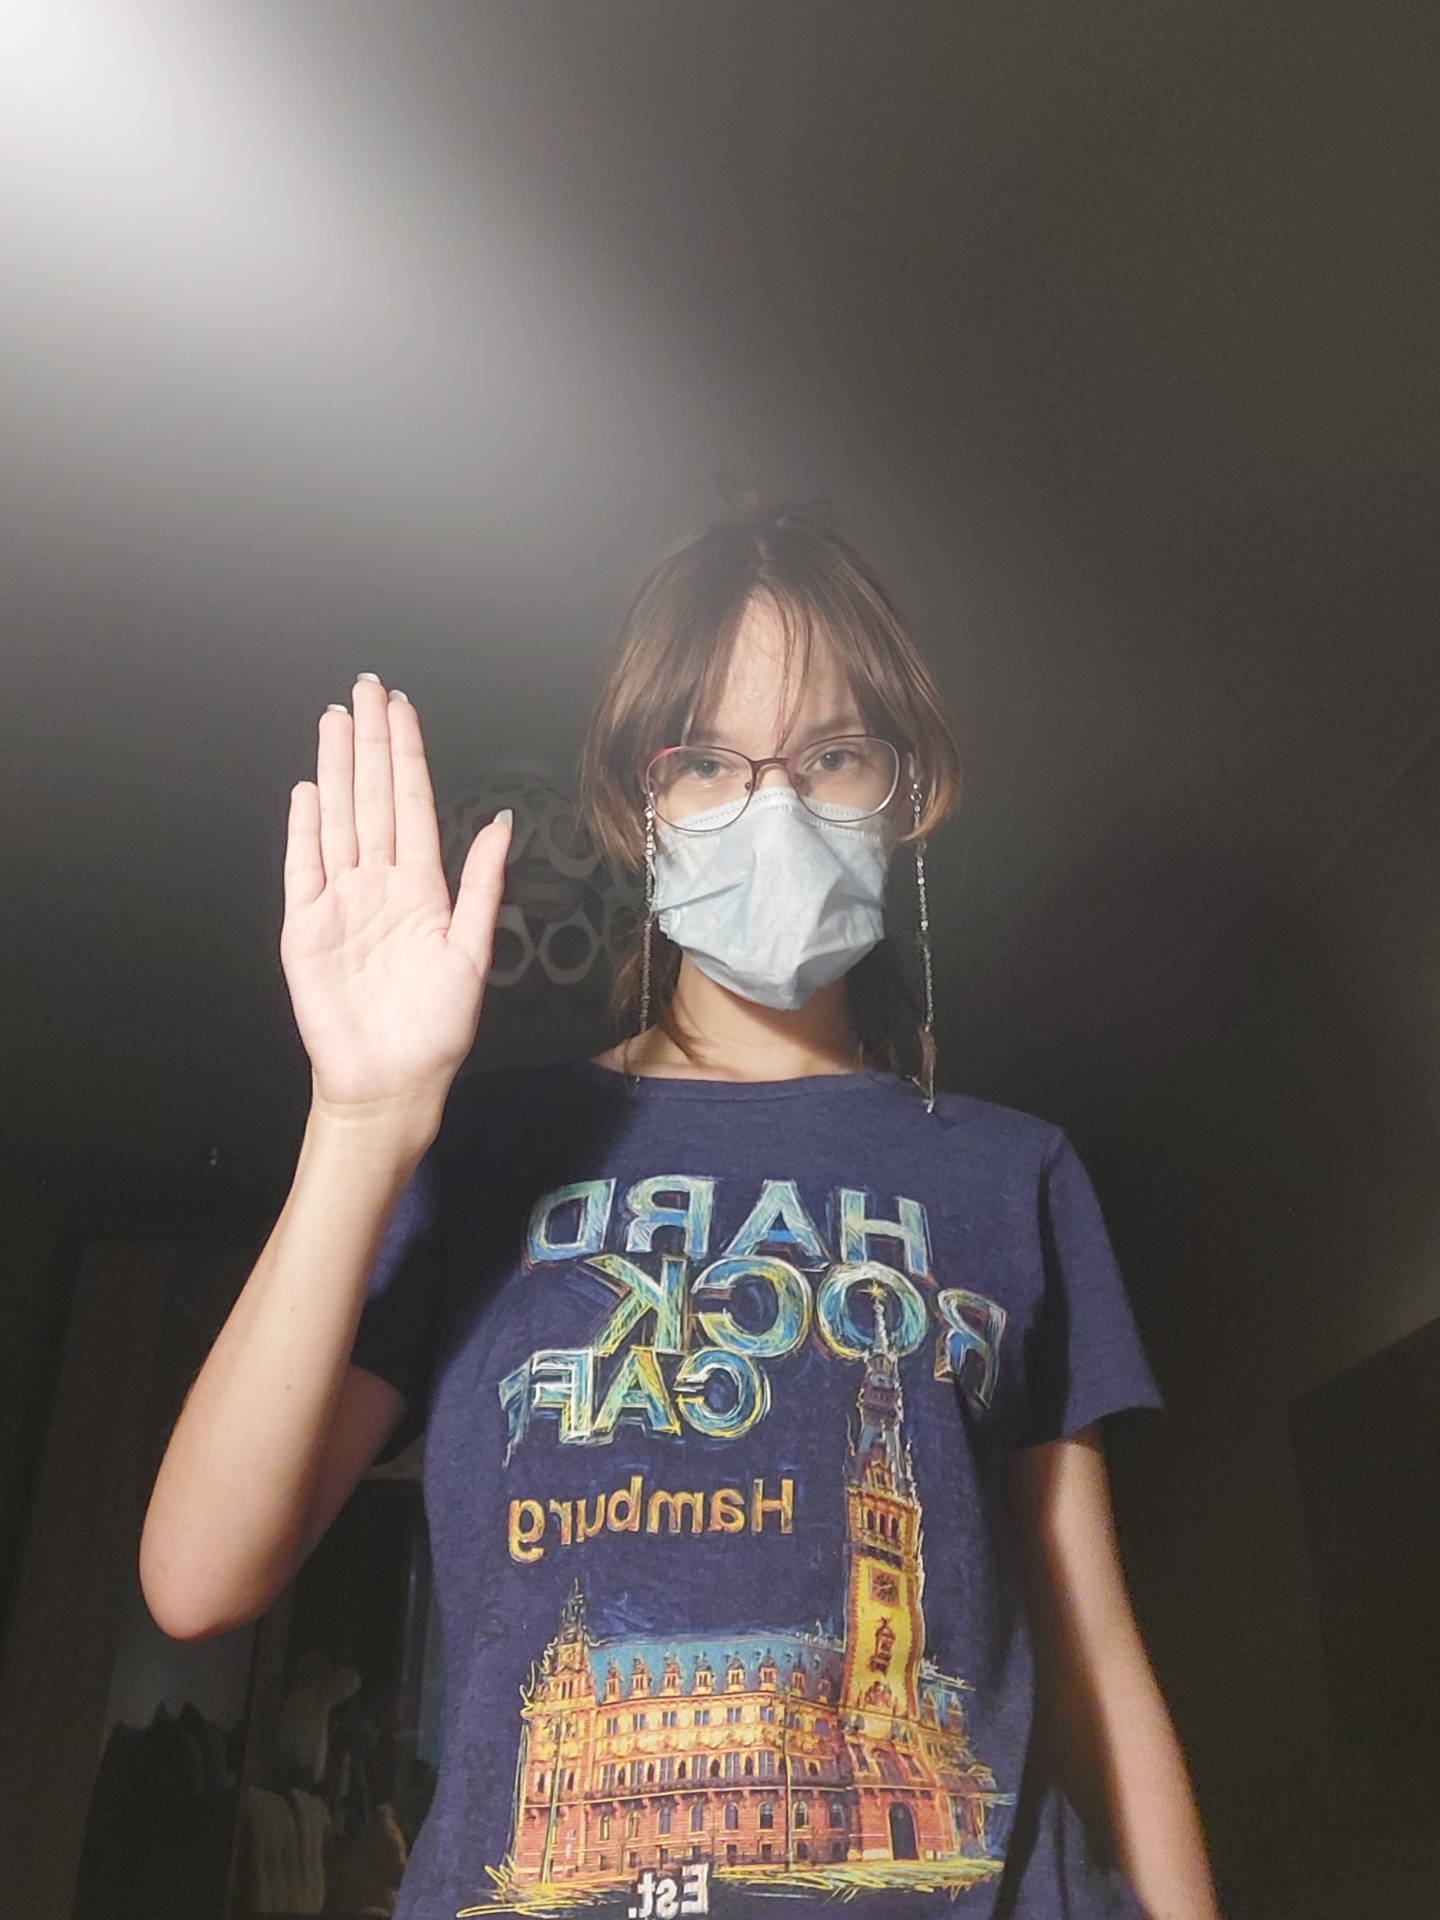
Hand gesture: stop